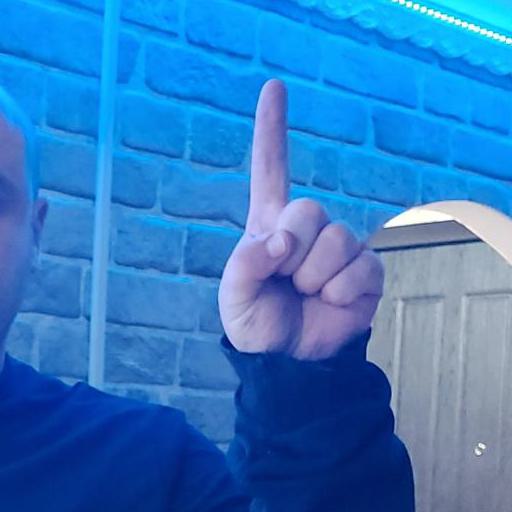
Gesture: one